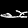
Label: Sandal